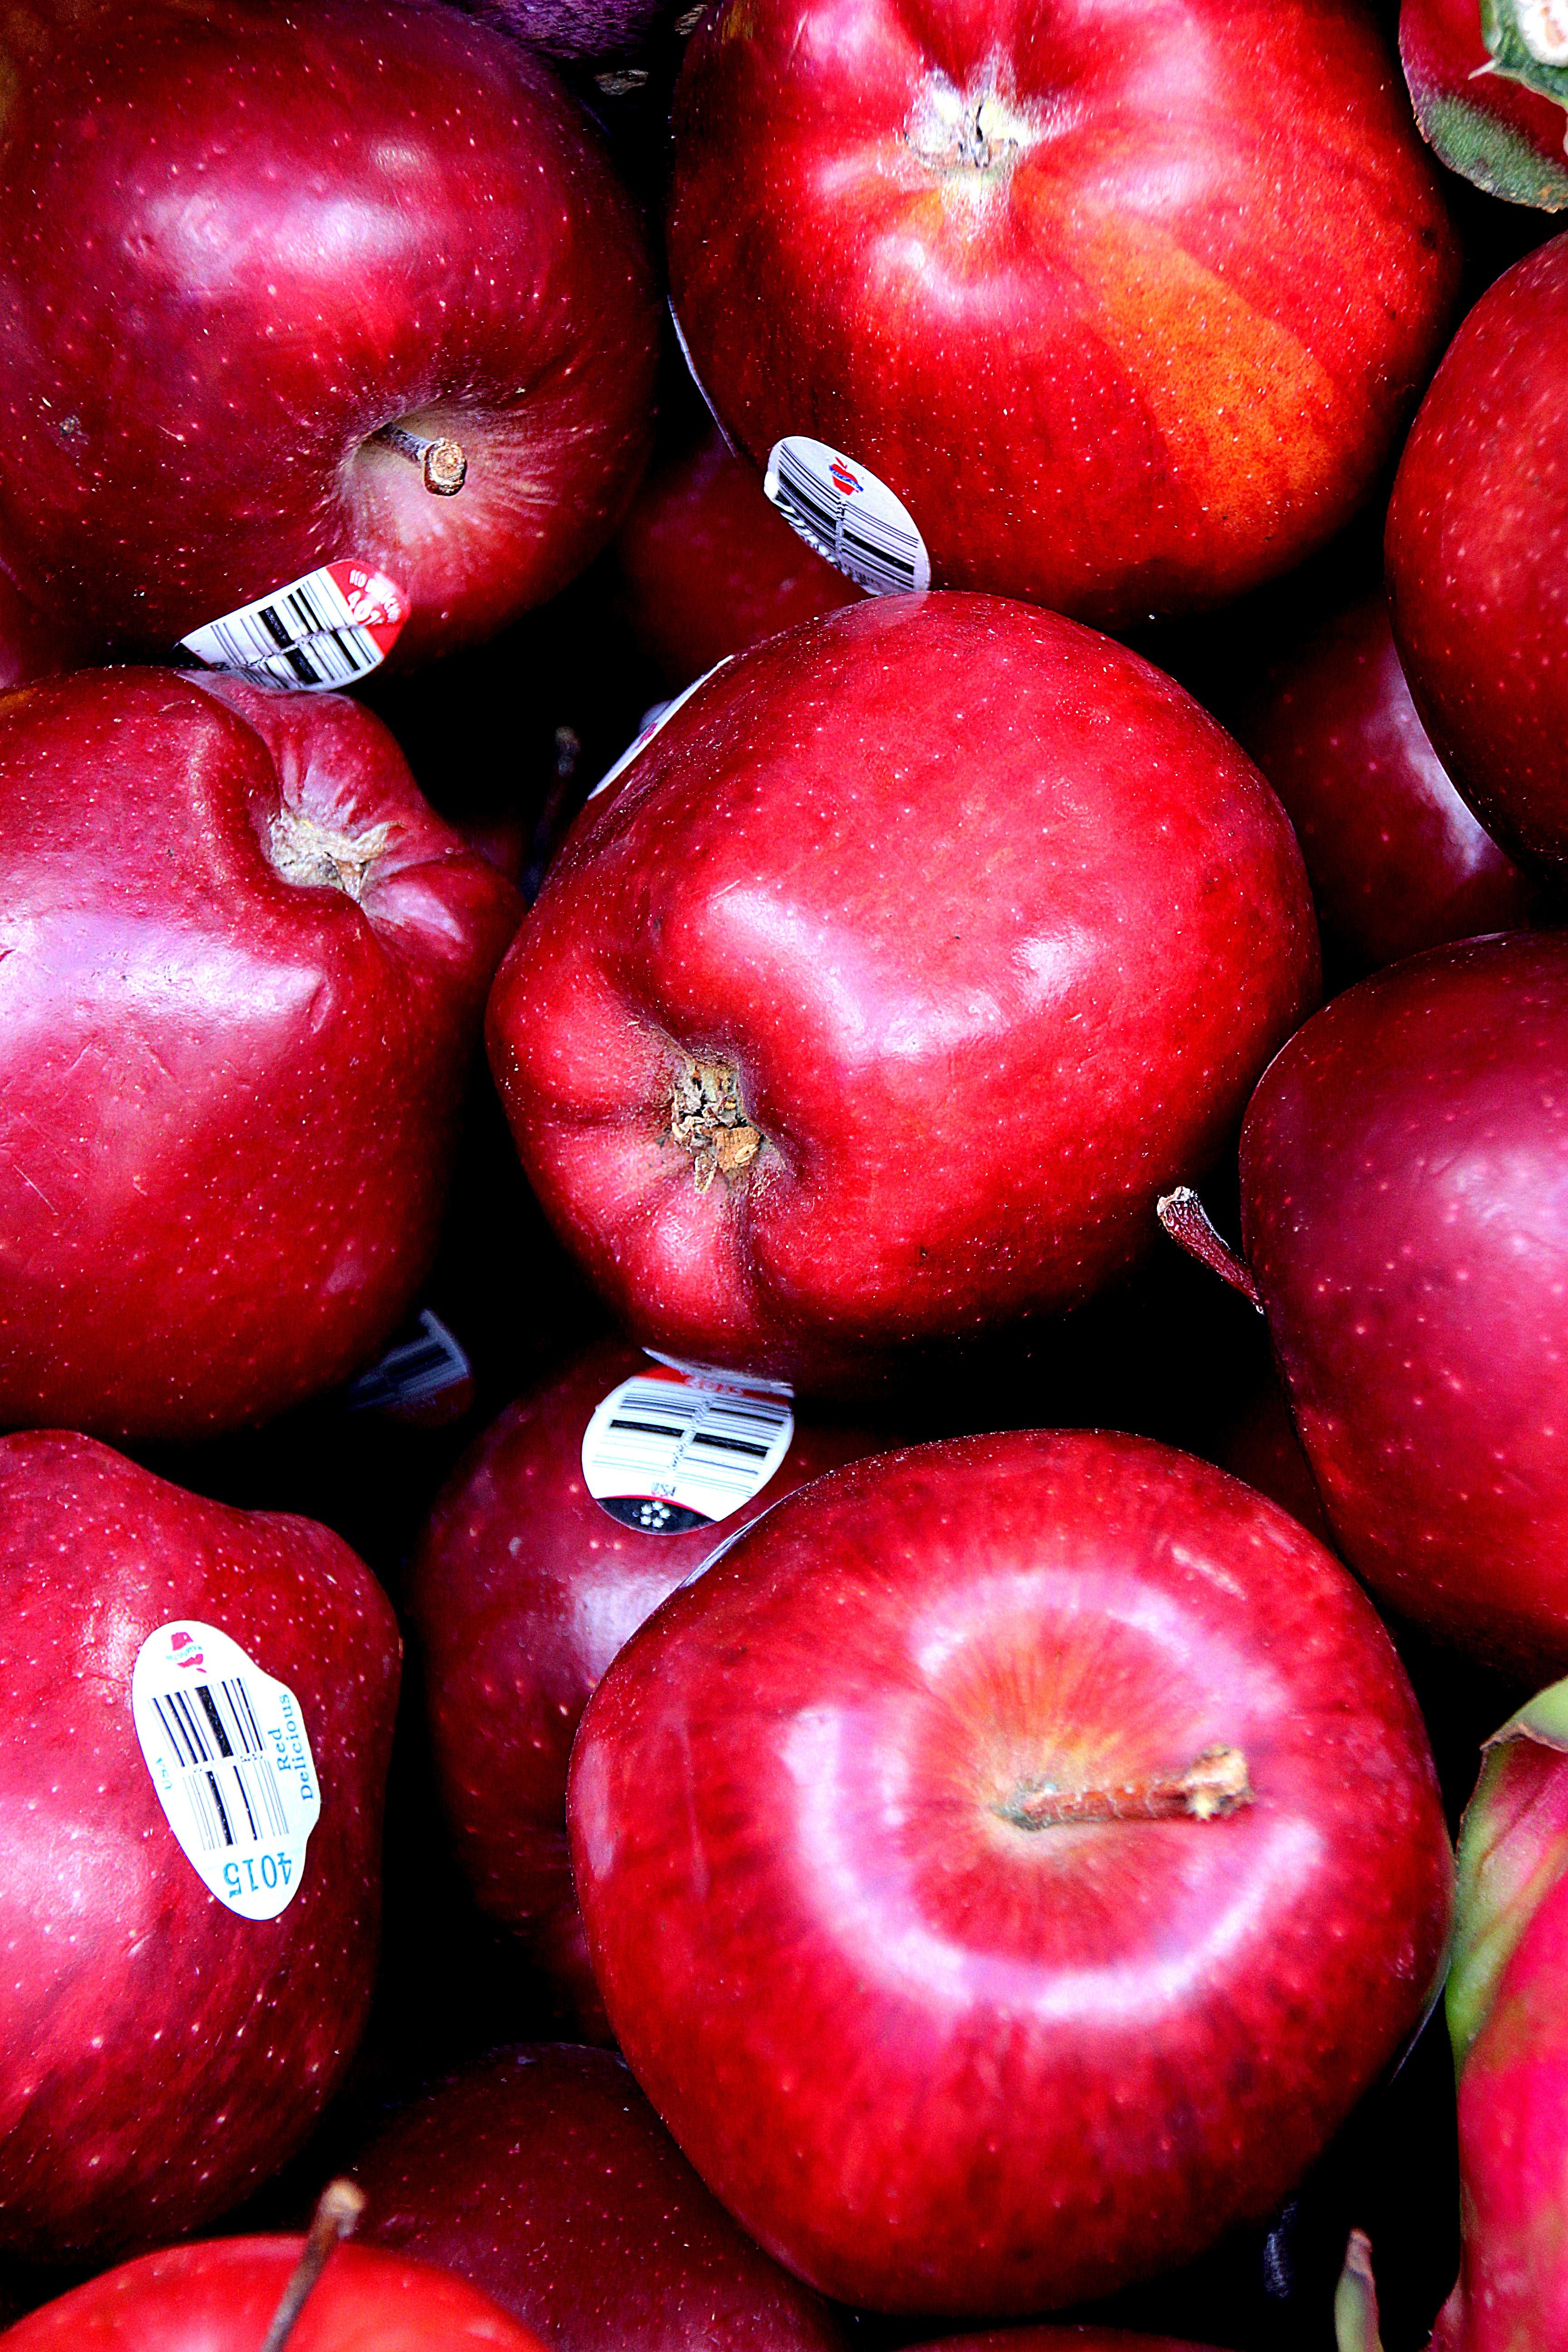
apple, plant, fruit, food, red, culinary, produce, colorful, painting, display, fruits, apples, composition, nice, assortment, flowering plant, rose family, nectarine, red apples, land plant